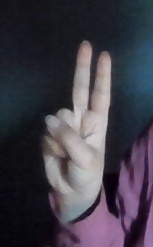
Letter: taa